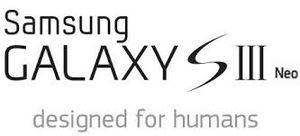
Les Samsung Galaxy S III et S III Mini sont des smartphones Samsung haut de gamme commercialisés en 2012. Le S III succédait au Galaxy S II et peut porter les noms GT-I9300 / SGH-i747 / SGH-T999 / GT-I9305. Ils font partie de la gamme Galaxy S.